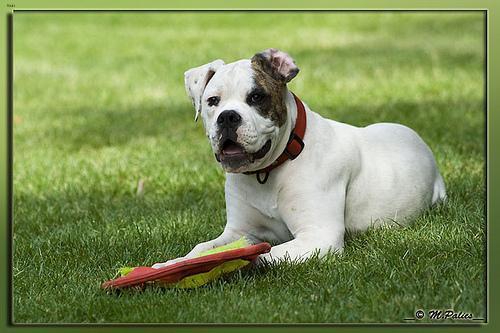
american bulldog